Harry Hewitt

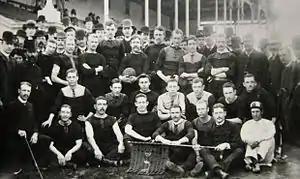
In 1885 Hewitt's Point McLeay side drew against senior SAFA side Old Adelaide (pictured) on Adelaide Oval.

In July 1885 the Point McLeay team returned to Adelaide to play another series of games. By this time the Indigenous Point McLeay players had developed a reputation in Adelaide. On 6 July 1885 a match on Adelaide Oval between Point McLeay and senior SAFA club Old Adelaide attracted a, then respectable, crowd of 3,000 with Hewitt again captain. The Point McLeay team would impressively record a draw against Old Adelaide.